List of mammals of Algeria

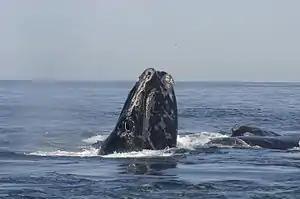
North Atlantic whale

The "shrew-forms" are insectivorous mammals. The shrews and solenodons closely resemble mice while the moles are stout-bodied burrowers.